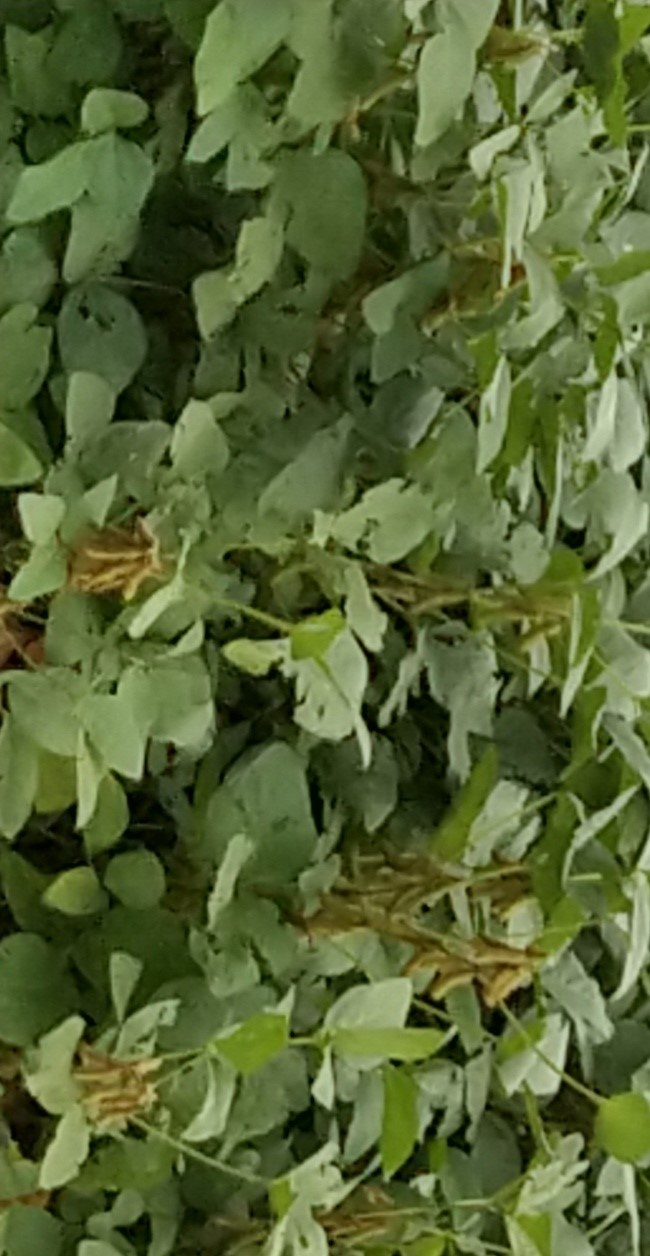
Label: Disease